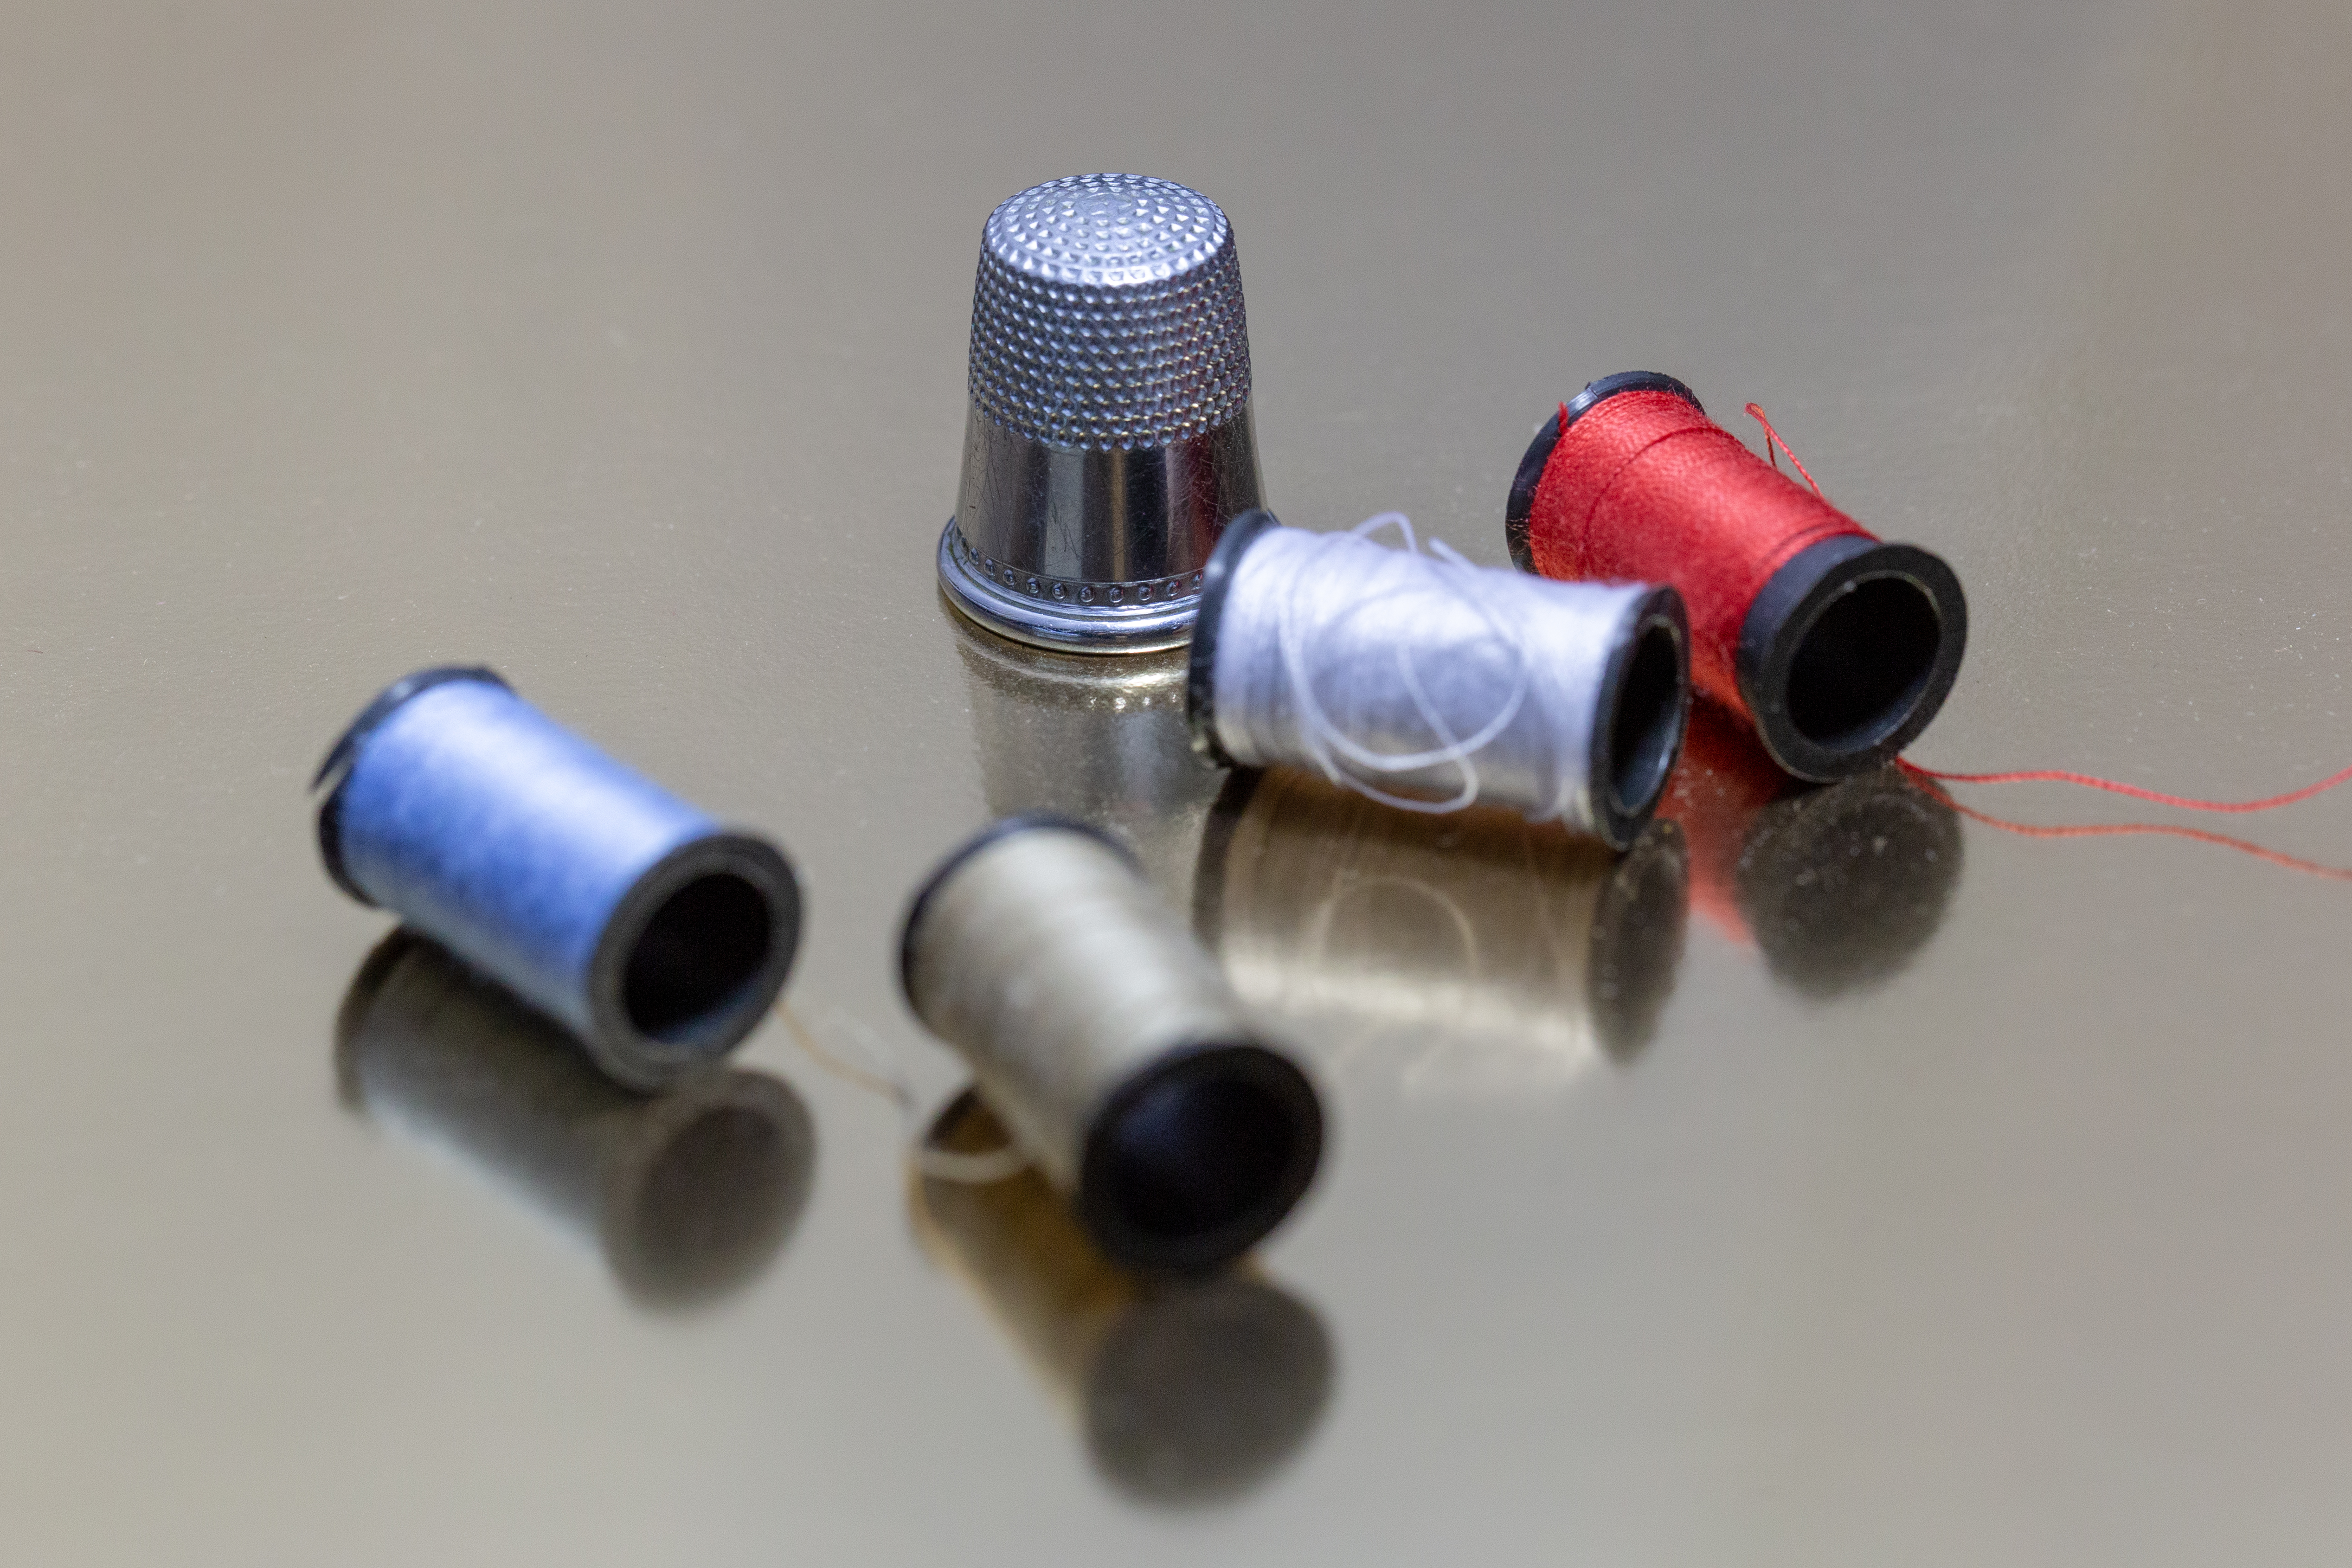
plastic, metal, cylinder